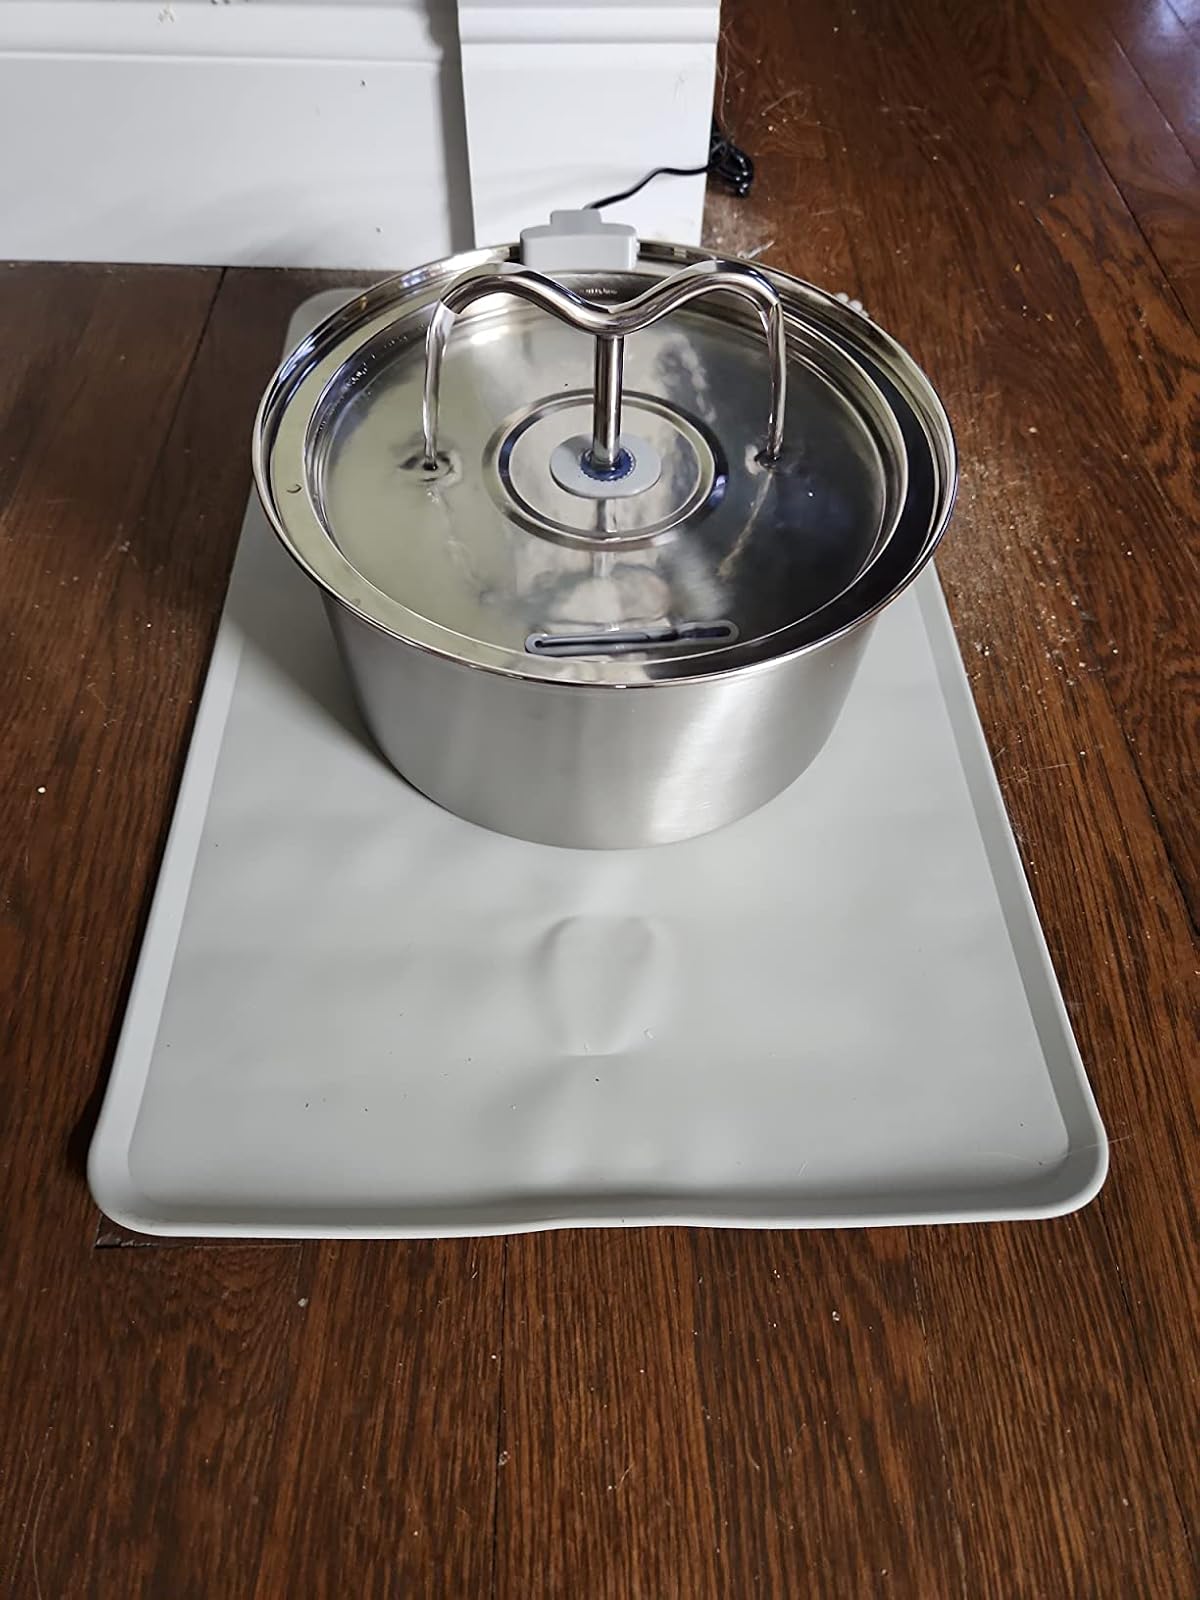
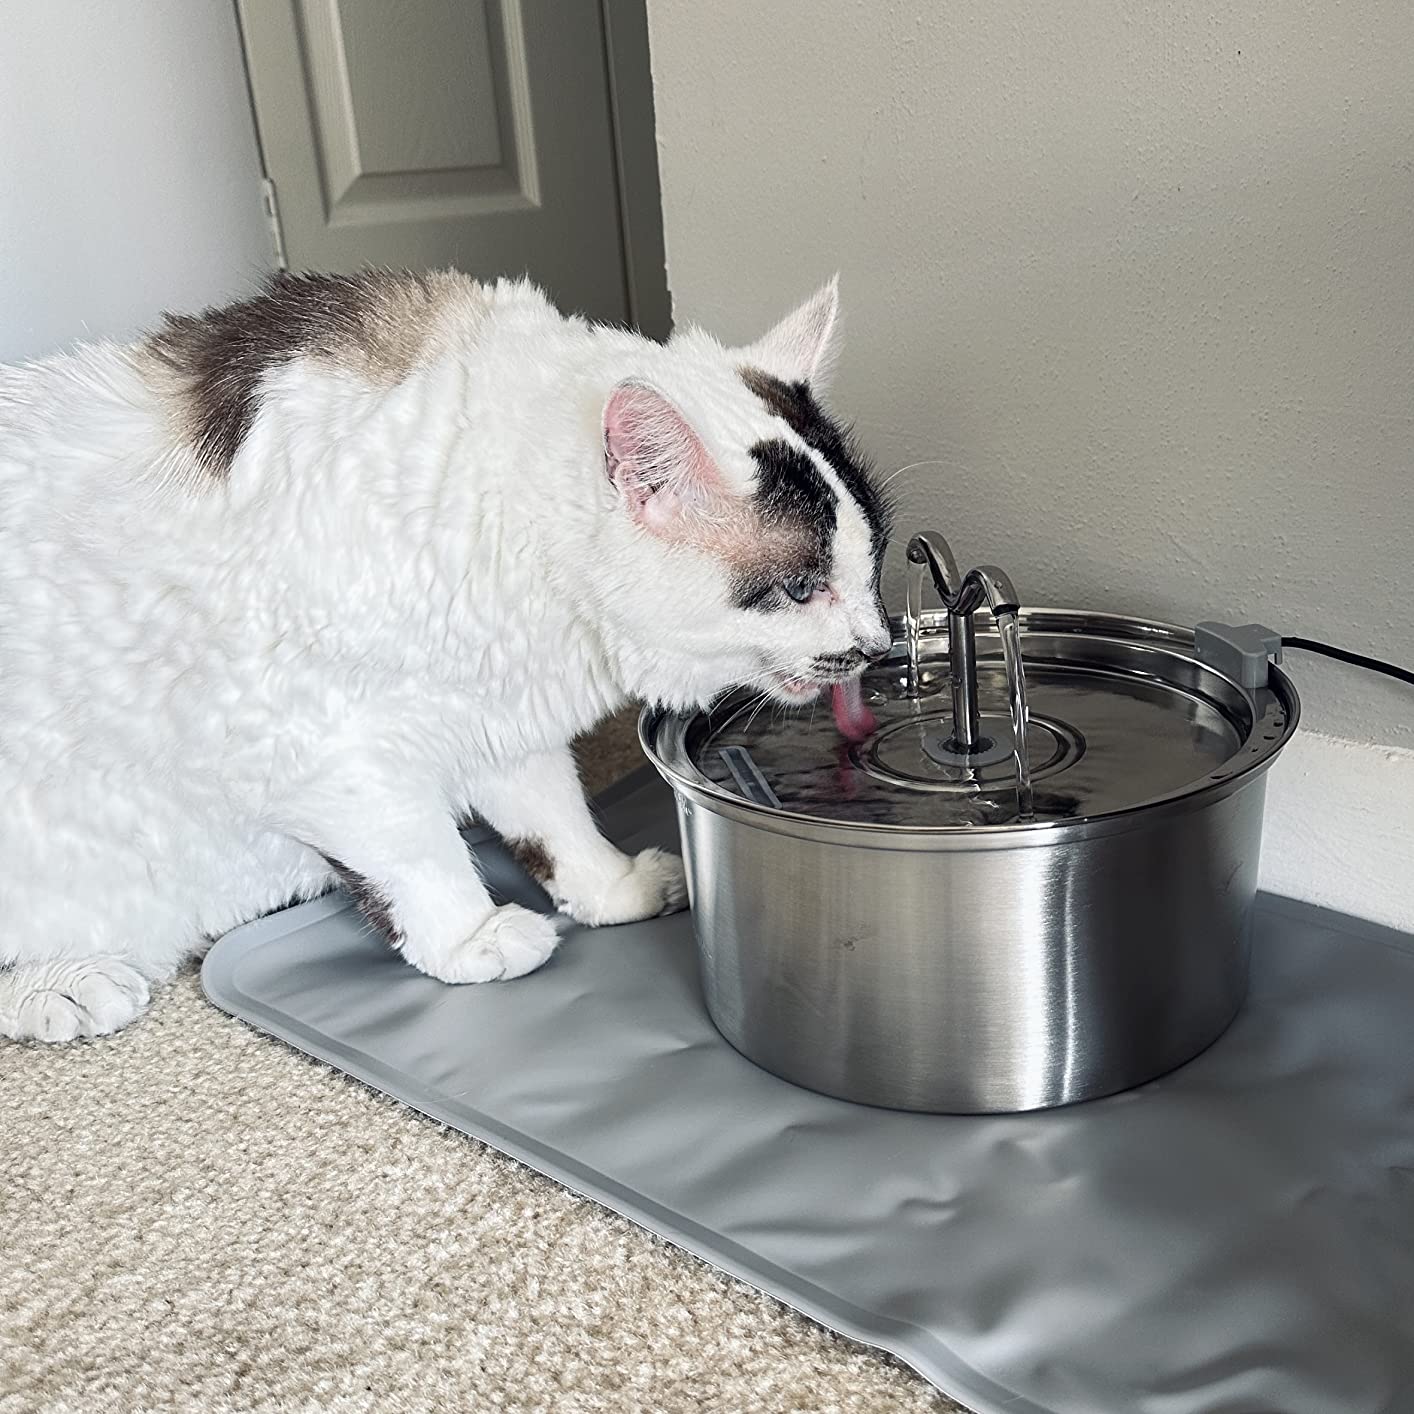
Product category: items_bowl
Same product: yes